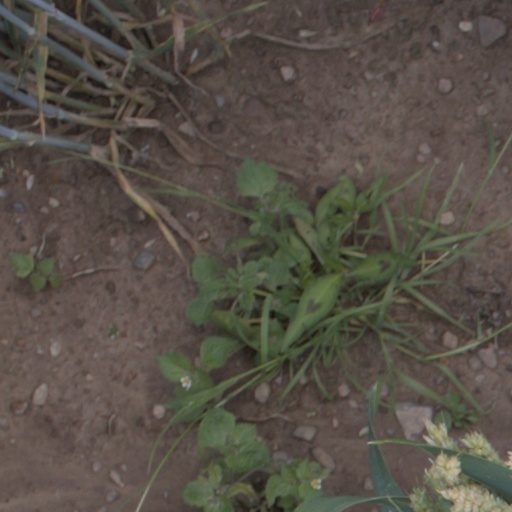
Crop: wheat